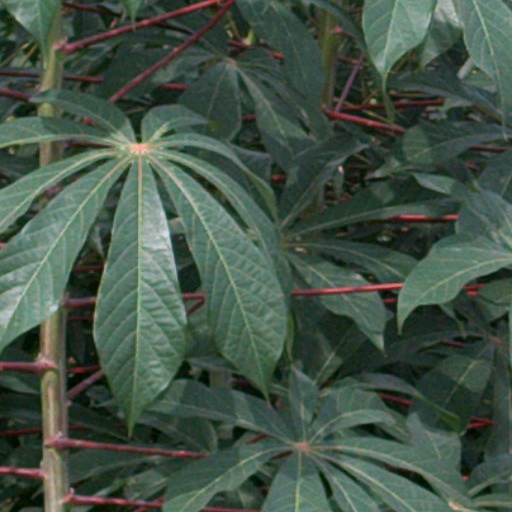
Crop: cassava